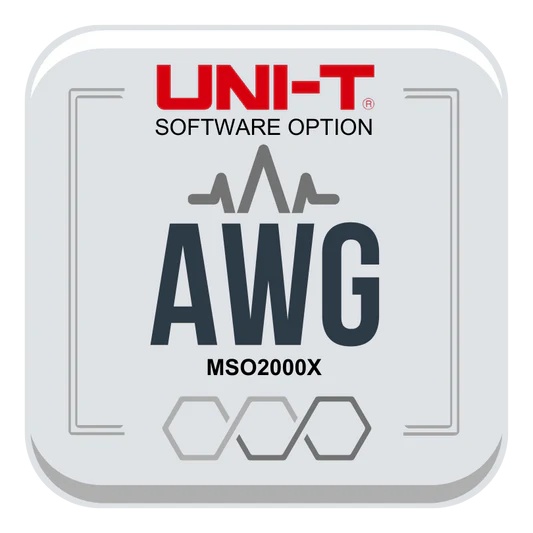
MSO2000X-AWG
Dual 50 MHz Arbitrary Waveform Generator Option (Includes Bode Plot)
Brand: UNI-T
Category: Software > Computer Software